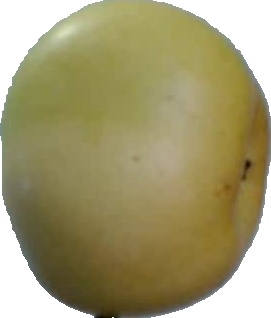
Label: apple_6